X-Men: The Last Stand

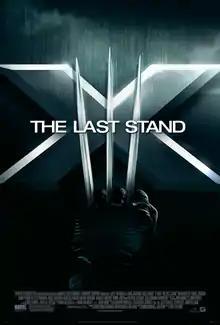
Theatrical release poster

X-Men: The Last Stand (also marketed as X3: The Last Stand, or X-Men 3) is a 2006 superhero film based on the "X-Men" comic books published by Marvel Entertainment Group. It is the sequel to "X2" (2003) and the third installment in the "X-Men" film series, as well as the final film of the original "X-Men" trilogy. It was directed by Brett Ratner and features an ensemble cast including Hugh Jackman, Halle Berry, Ian McKellen, Famke Janssen, Anna Paquin, Kelsey Grammer, James Marsden, Rebecca Romijn, Shawn Ashmore, Aaron Stanford, Vinnie Jones, and Patrick Stewart. Written by Simon Kinberg and Zak Penn, the film is loosely based on two "X-Men" comic book story arcs, "Gifted" and "The Dark Phoenix Saga", with a plot that revolves around a "mutant cure" that causes serious repercussions among mutants and humans, and on the resurrection of Jean Grey who unleashes a dark force.